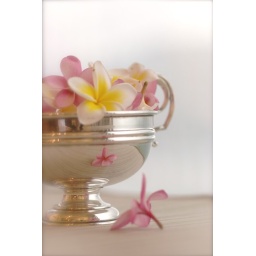
frangipani's in a silver antique bowl